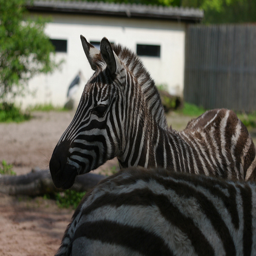
A zebra is shown in front of a white house.
A pair of zebras are standing in an enclosure.
A closeup of two zebras standing near each other.
a zebra grazing in a different direction in the field
A zebra stands next to another zebra in a pen